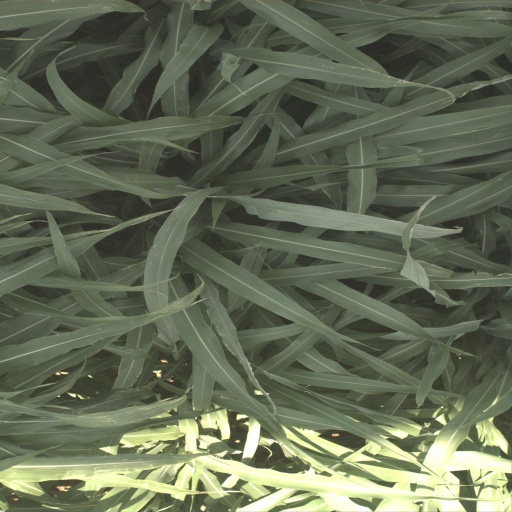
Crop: sorghum